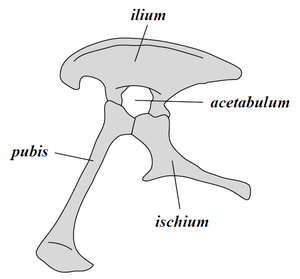
Saurischia / Klassisk definition
Saurischier er en overordnet gruppe af dinosaurer, klassificeret i ordenen Saurischia. De har fået dette navn fordi de, ligesom øglerne, har et fremadrettet skamben. Traditionelt er gruppen blevet inddelt i to underordener, Sauropodomorpha og Theropoda. Sauropoder var planteædende, mens de fleste theropoder var kødædende.